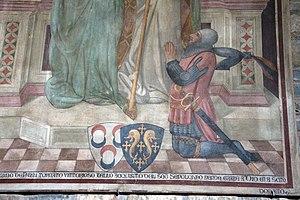
Pazzino de' Pazzi ou Pazzo di Ranieri est un chevalier croisé légendaire, fondateur de la famille Pazzi de Florence. Sa figure est liée à la fête traditionnelle de lo Scoppio del Carro.